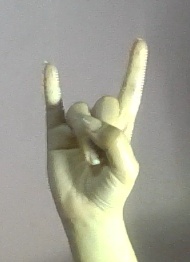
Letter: la